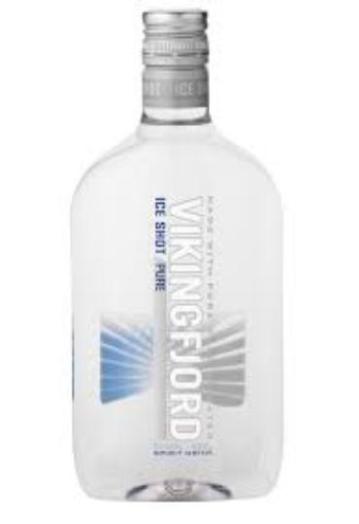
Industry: Food